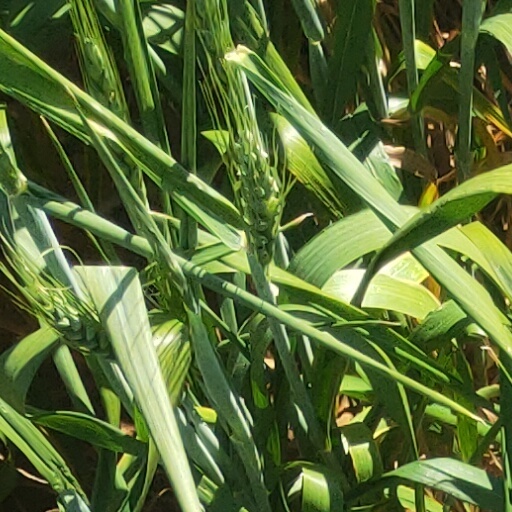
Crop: wheat